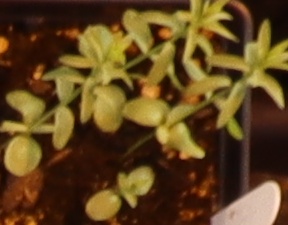
Label: Flax